First Silesian War

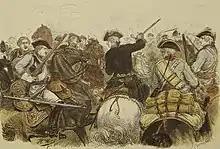
Prussian and Austrian cavalry fighting at the Battle of Mollwitz, by August Heinrich Ferdinand Tegetmeyer

The First Silesian War was a war between Prussia and Austria that lasted from 1740 to 1742 and resulted in Prussia's seizing most of the region of Silesia (now in south-western Poland) from Austria. The war was fought mainly in Silesia, Moravia and Bohemia (the lands of the Bohemian Crown) and formed one theatre of the wider War of the Austrian Succession. It was the first of three Silesian Wars fought between Frederick the Great's Prussia and Maria Theresa's Austria in the mid-18th century, all three of which ended in Prussian control of Silesia.